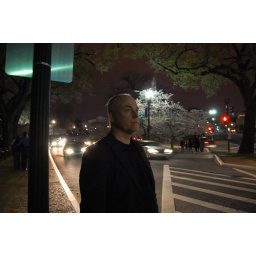
Magnus waiting to cross the street in D.C